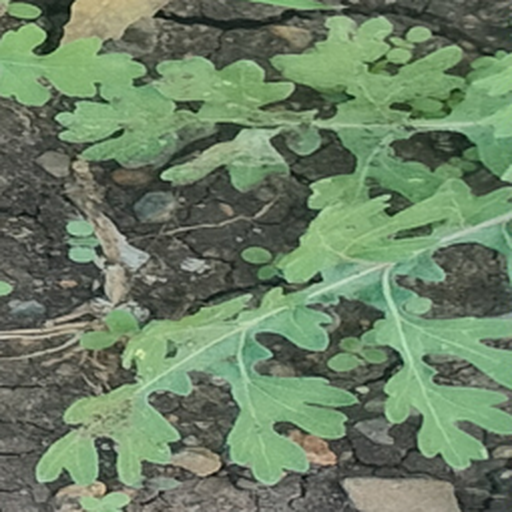
Weed species: Gajar_gavat_(Parthenium hysterophorus)